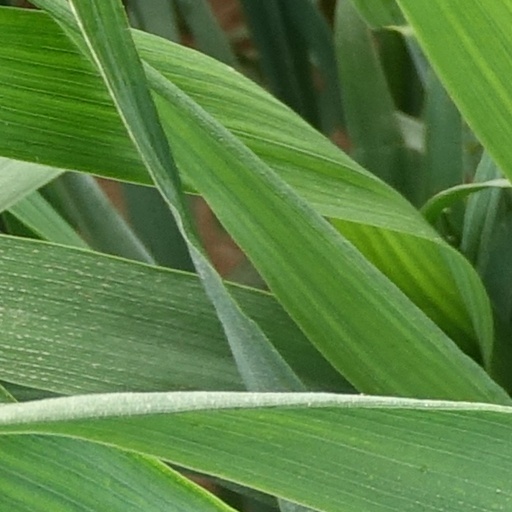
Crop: wheat